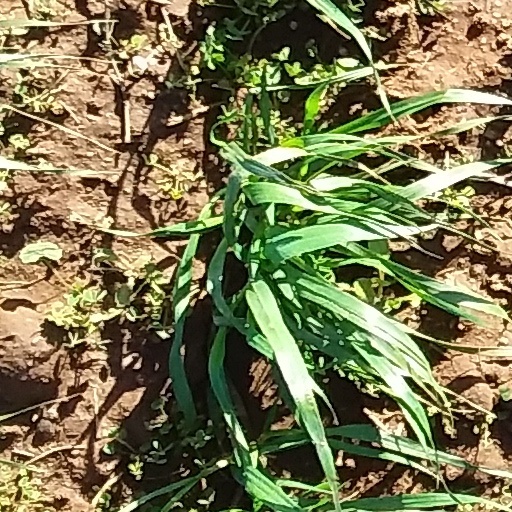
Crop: wheat